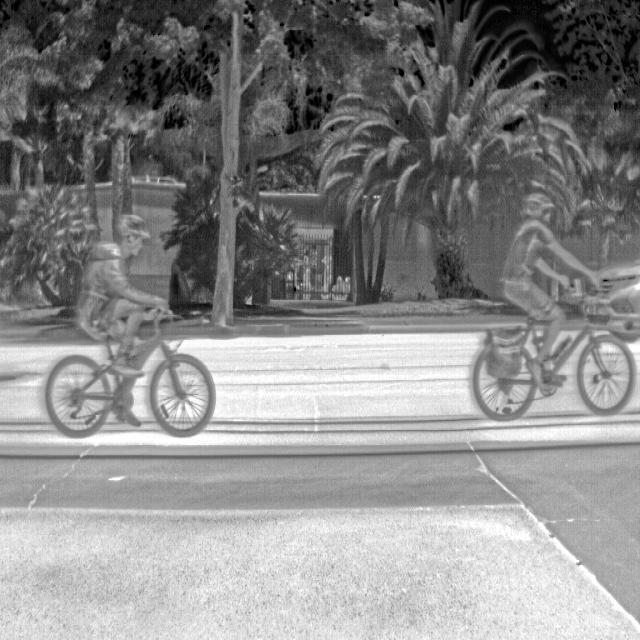
Detected objects:
label: person
label: person